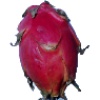
Label: red_pitahaya